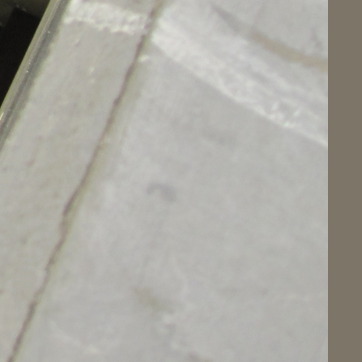
Material: stone